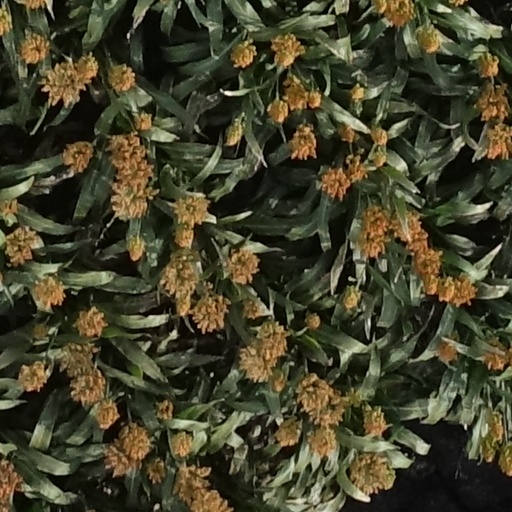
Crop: sorghum